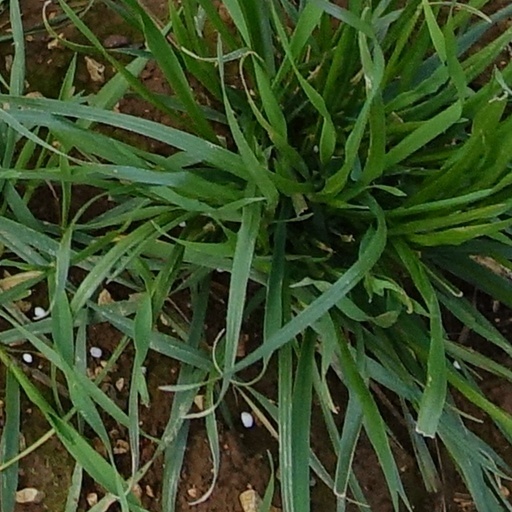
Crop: wheat